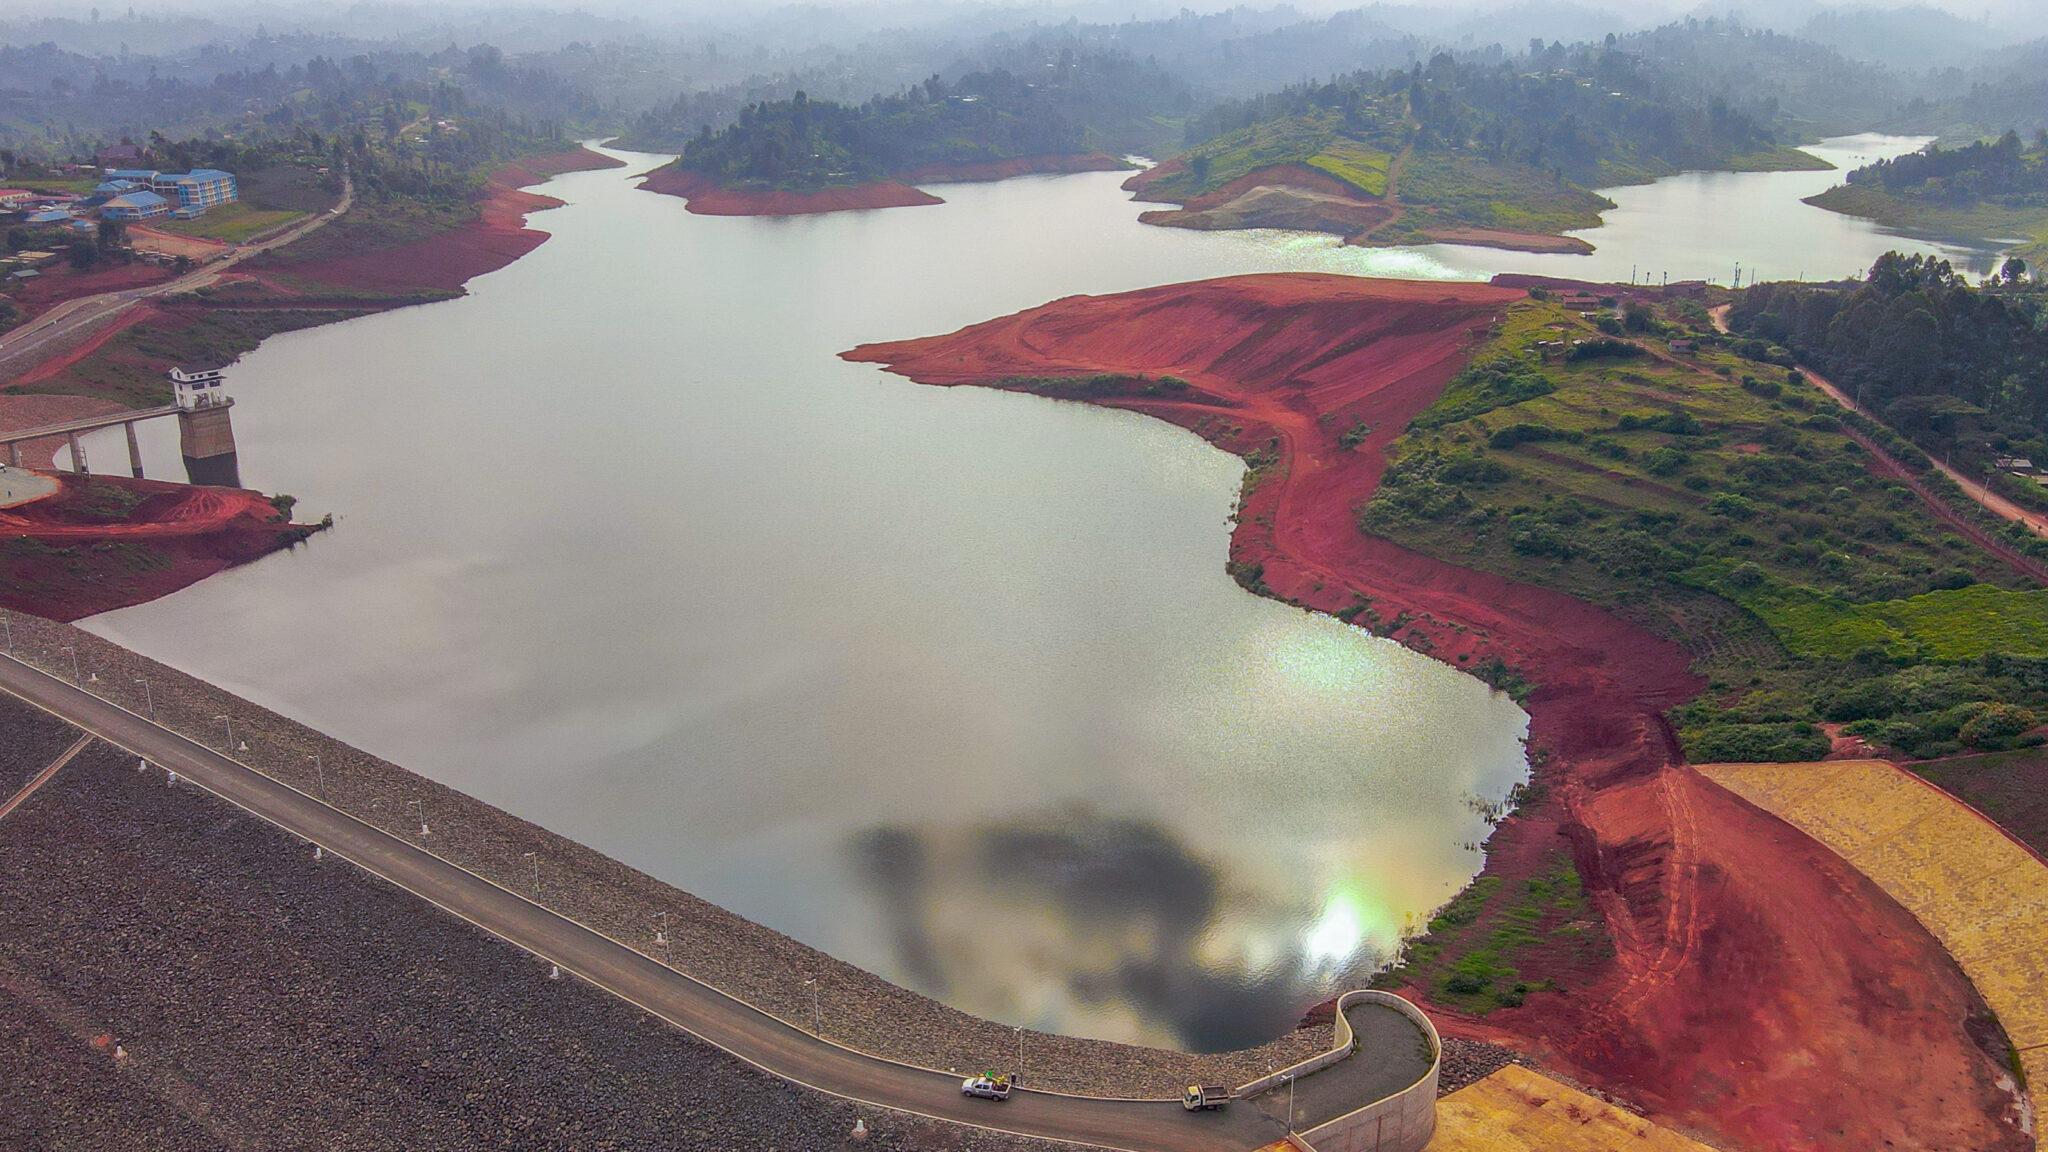
Muonekano wa juu wa bwawa kubwa la maji liliozungukwa na udongo mwekundu na uoto wa kijani unaoonyesha mandhari ya kipekee ya kanda ya milima. Barabara ya lami inapita pembeni mwa bwawa hilo ikielekea kwenye miundombinu ya bwawa linalotumika kudhibiti maji. Mchanganyiko wa rangi na maumbo ya asili pamoja na miundo ya kibinadamu unaonyesha ushirikiano kati ya mazingira na maendeleo ya miundombinu.